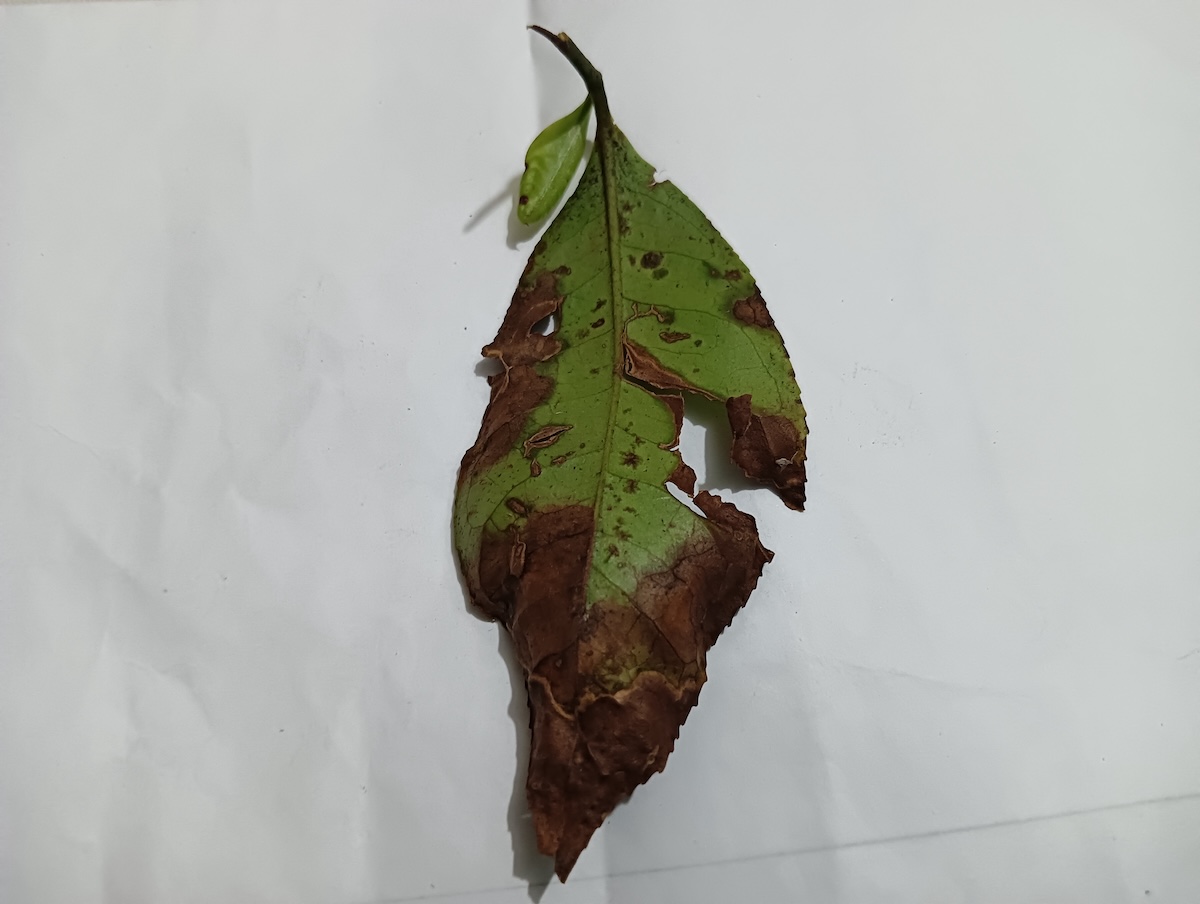
Label: Brown Blight